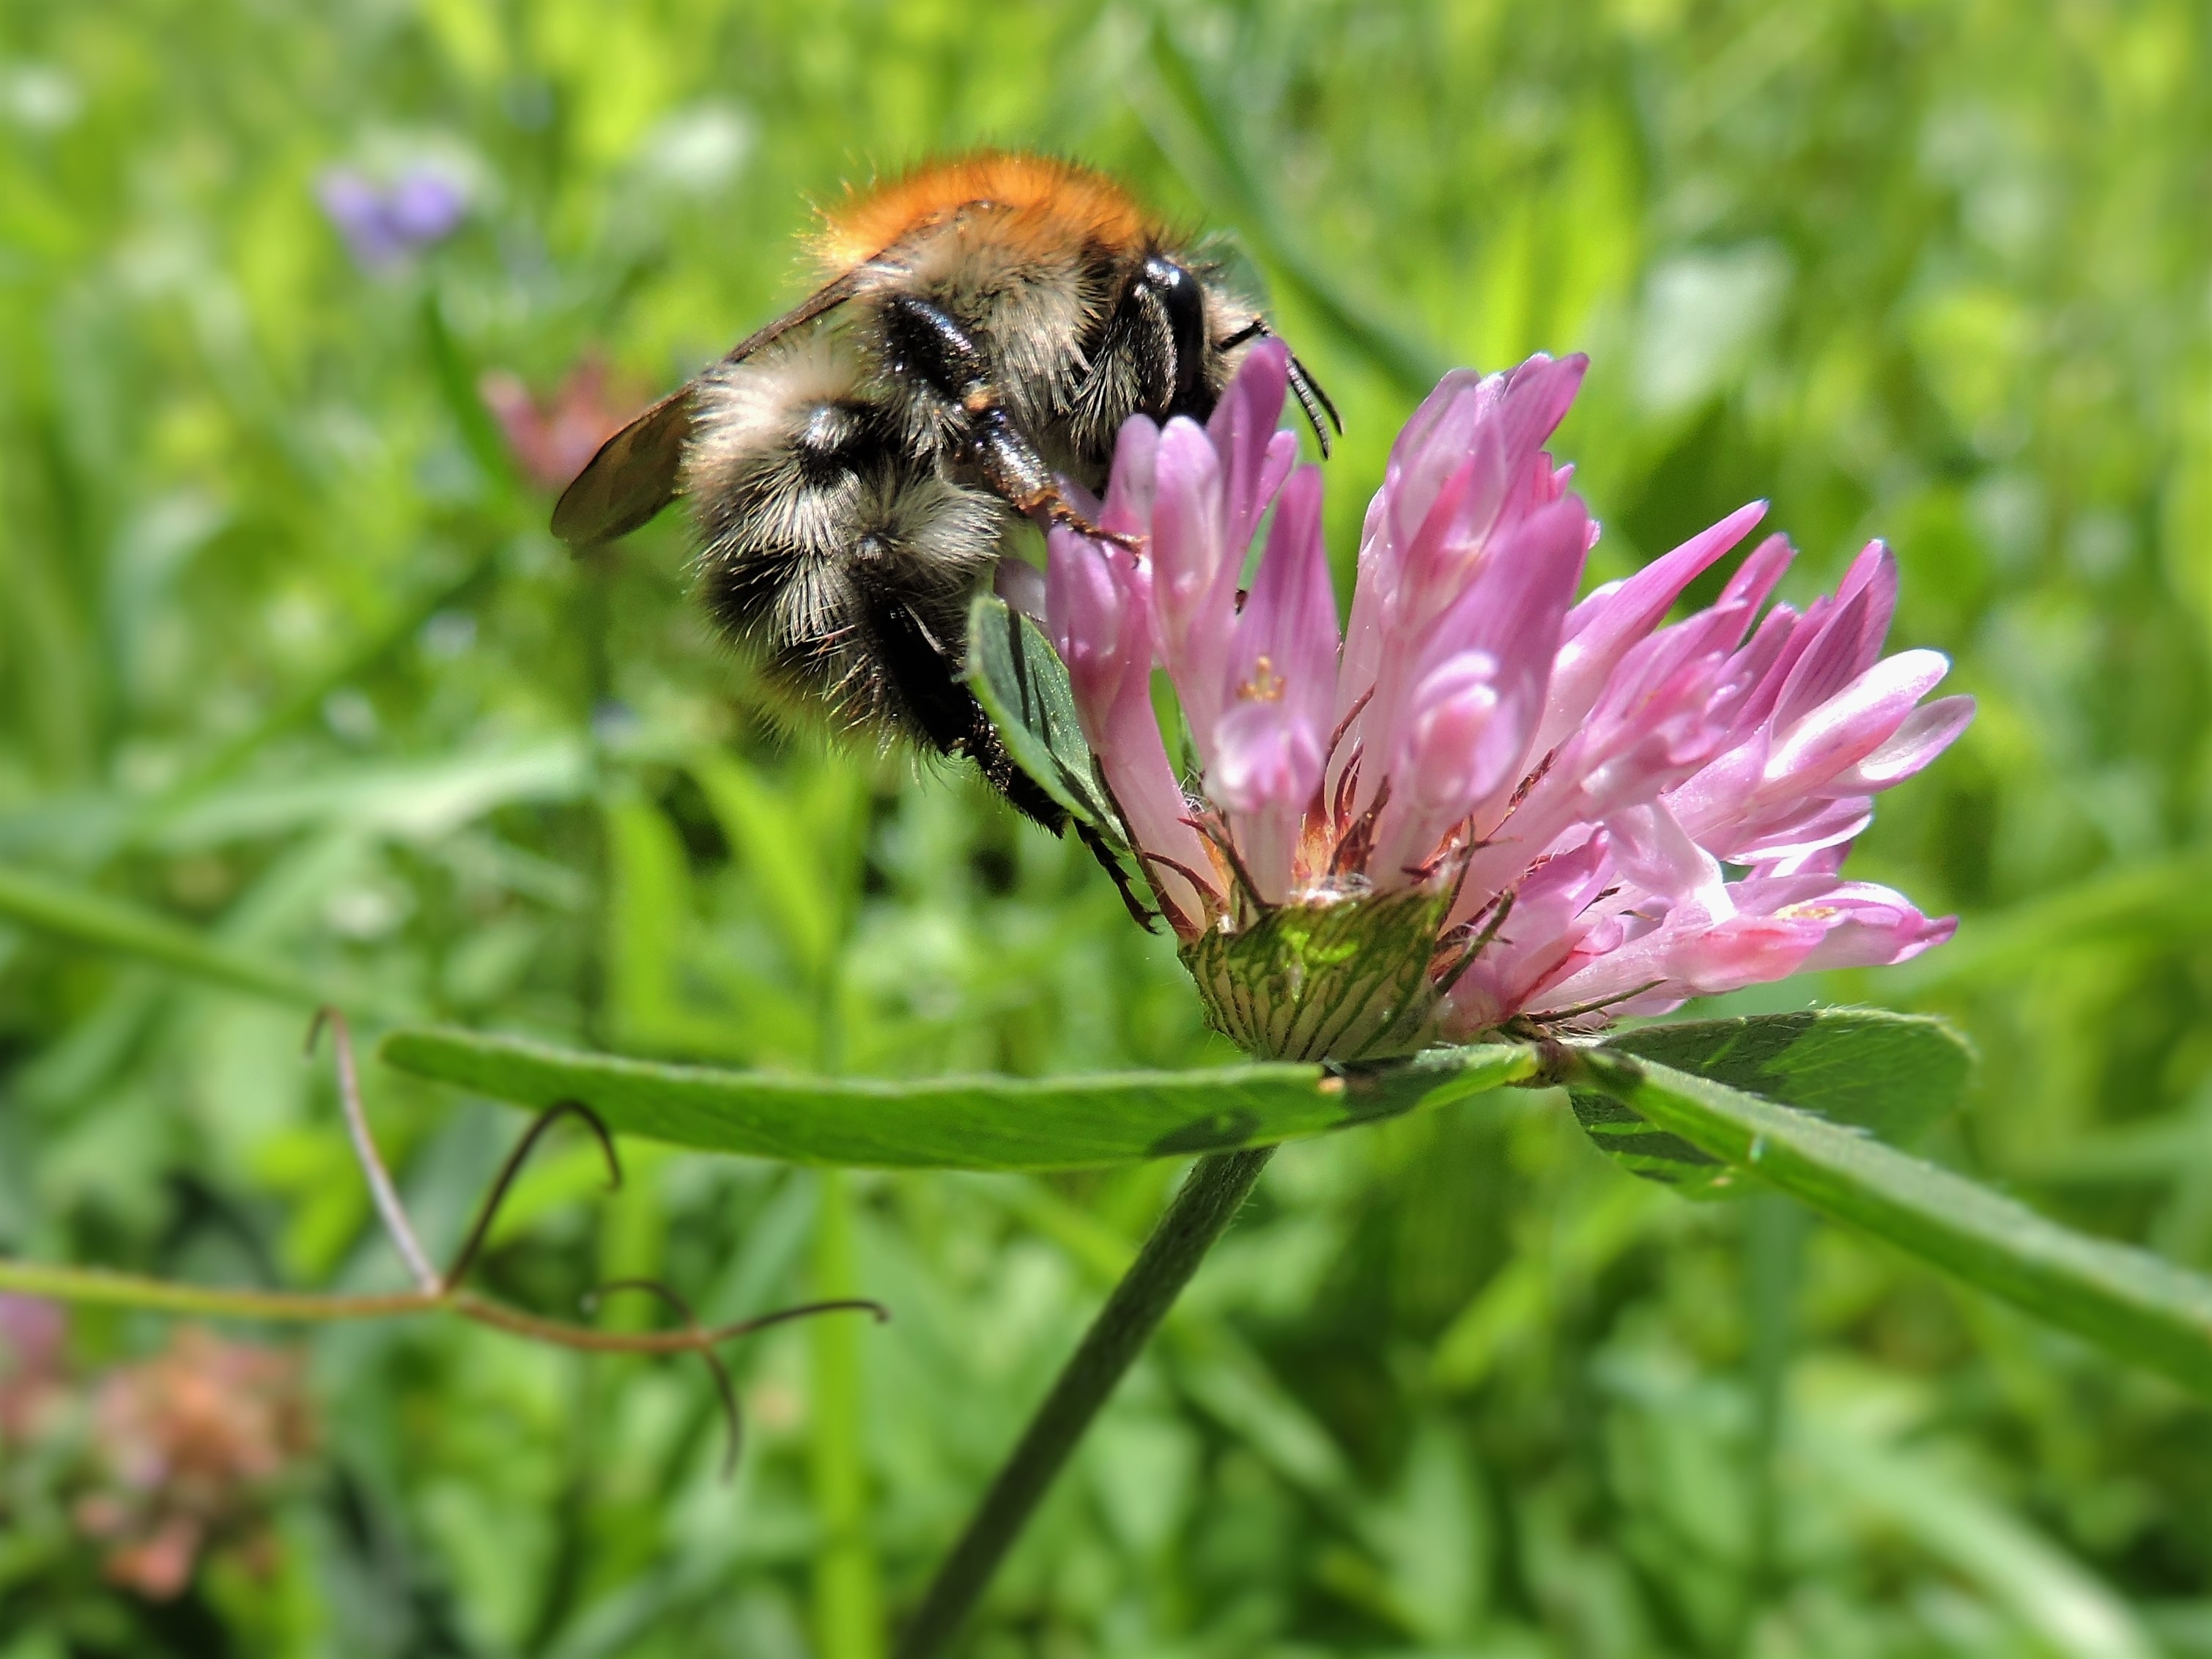
grass, plant, meadow, prairie, flower, insect, botany, pink, flora, fauna, invertebrate, wildflower, bee, bumblebee, hummel, nectar, macro photography, fodder plant, flowering plant, honey bee, red clover, clover flower, pollinator, land plant, membrane winged insect